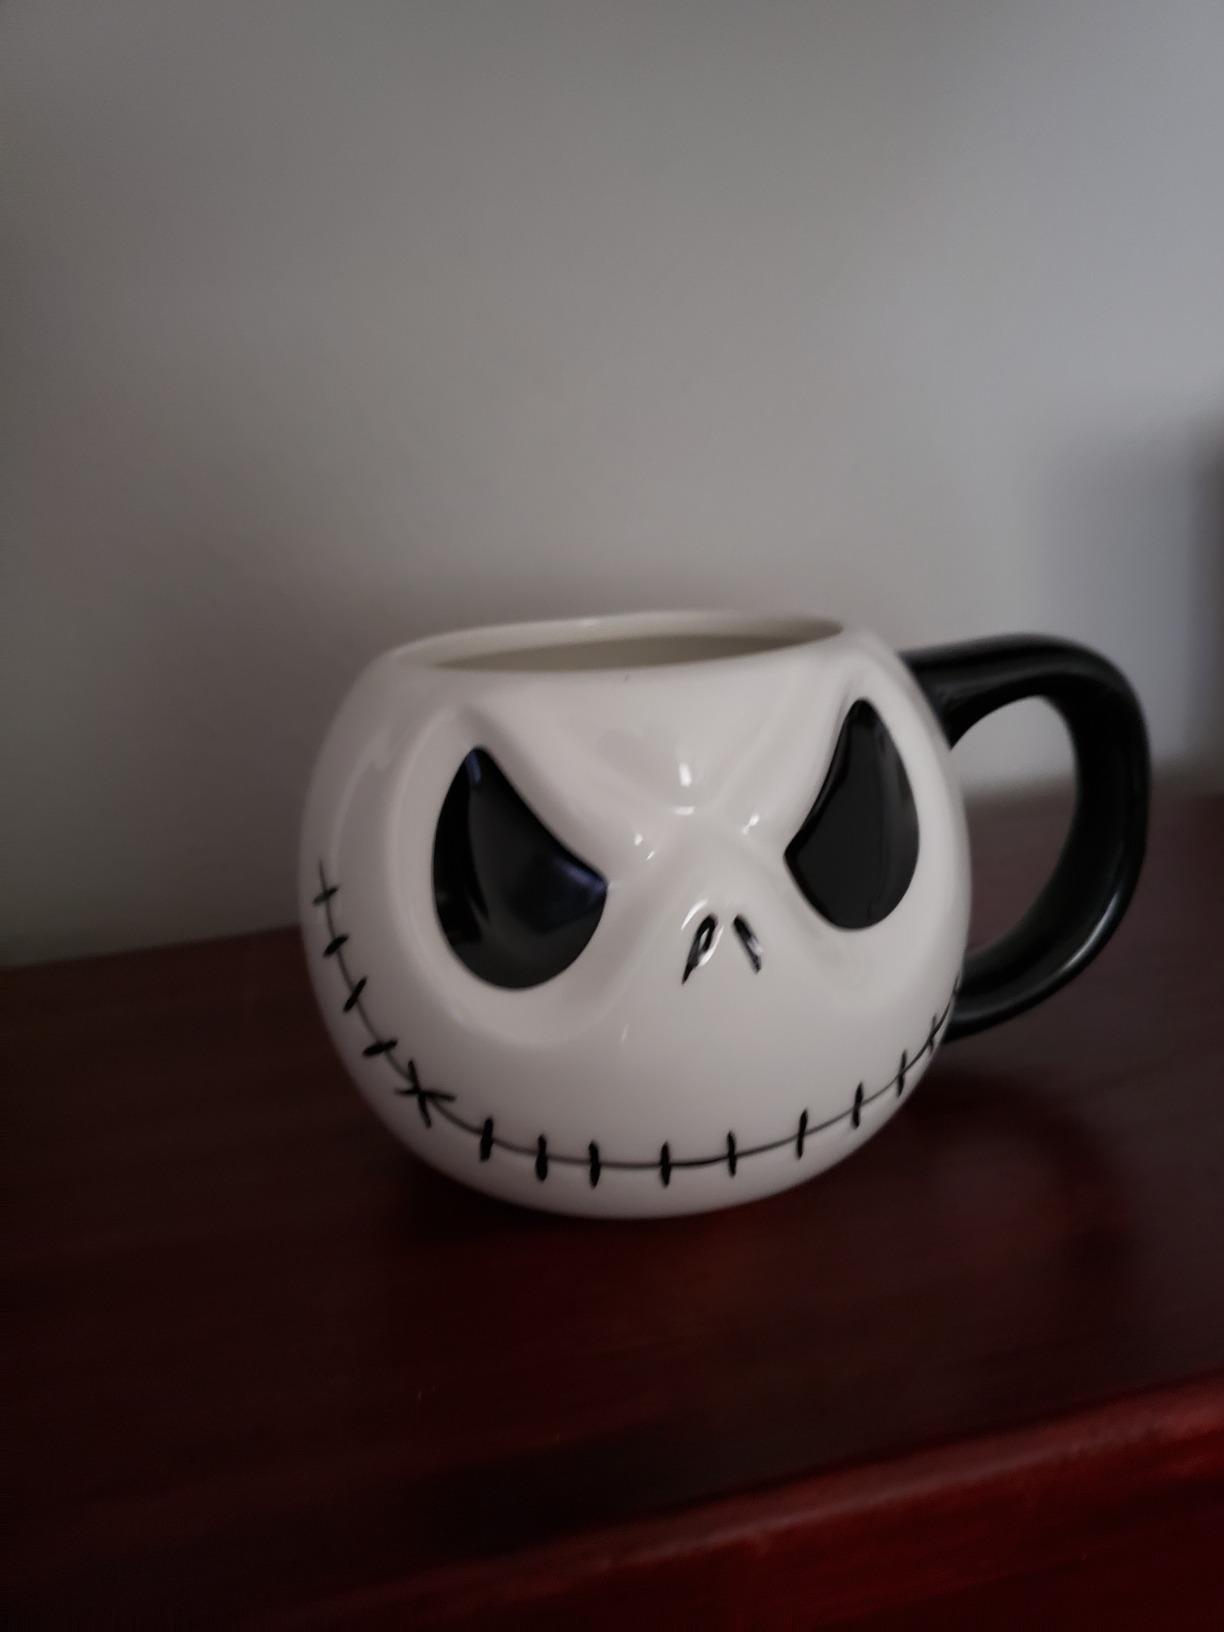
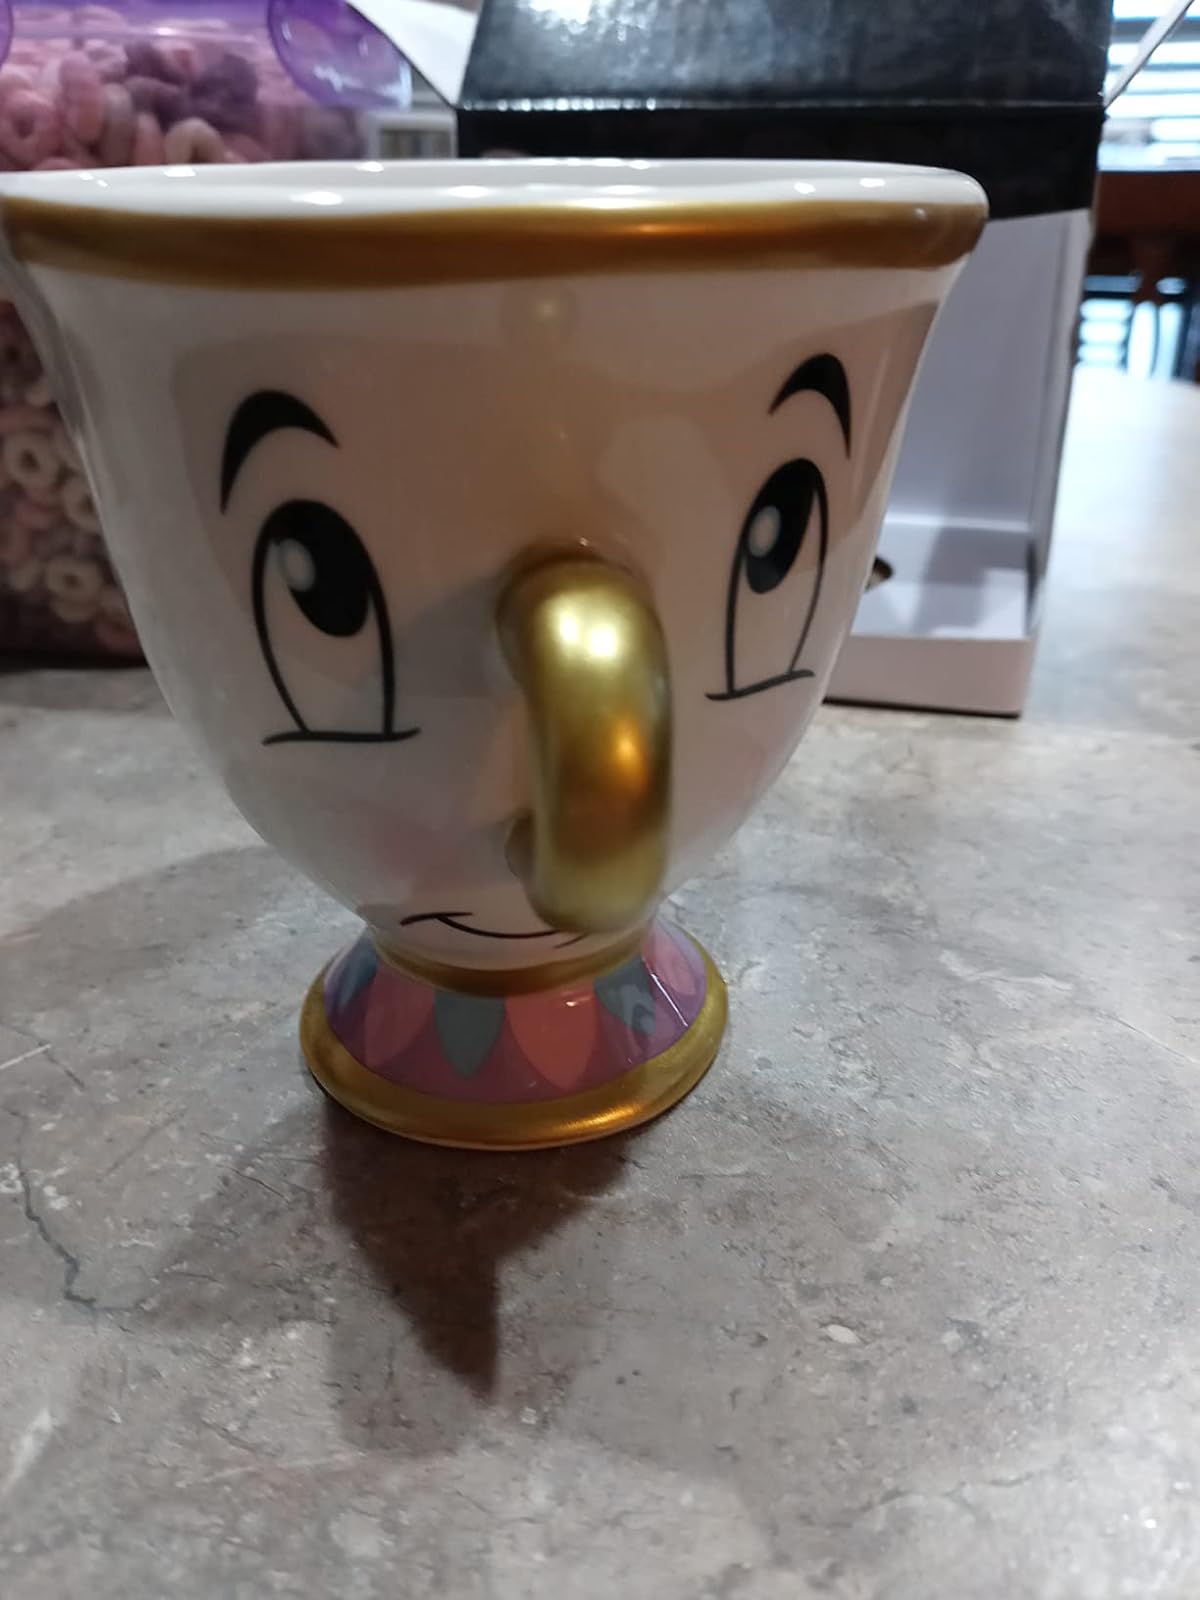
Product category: items_mug
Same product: no